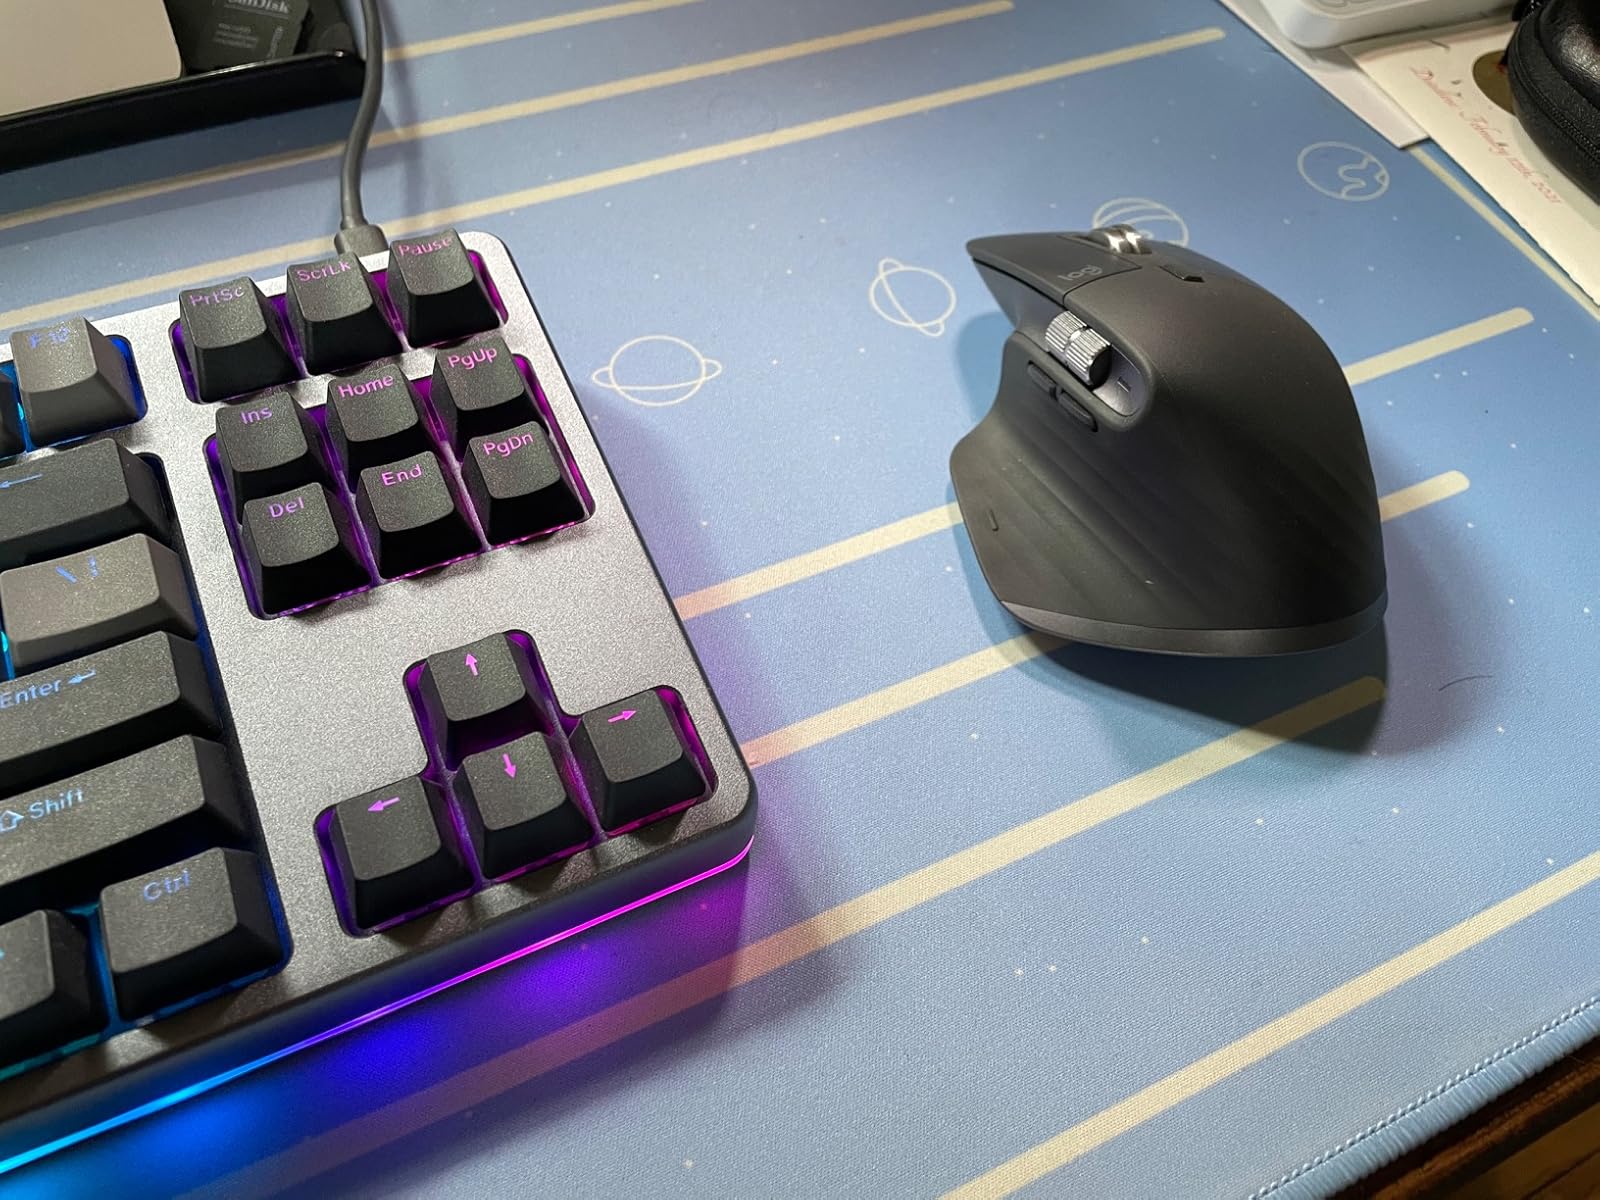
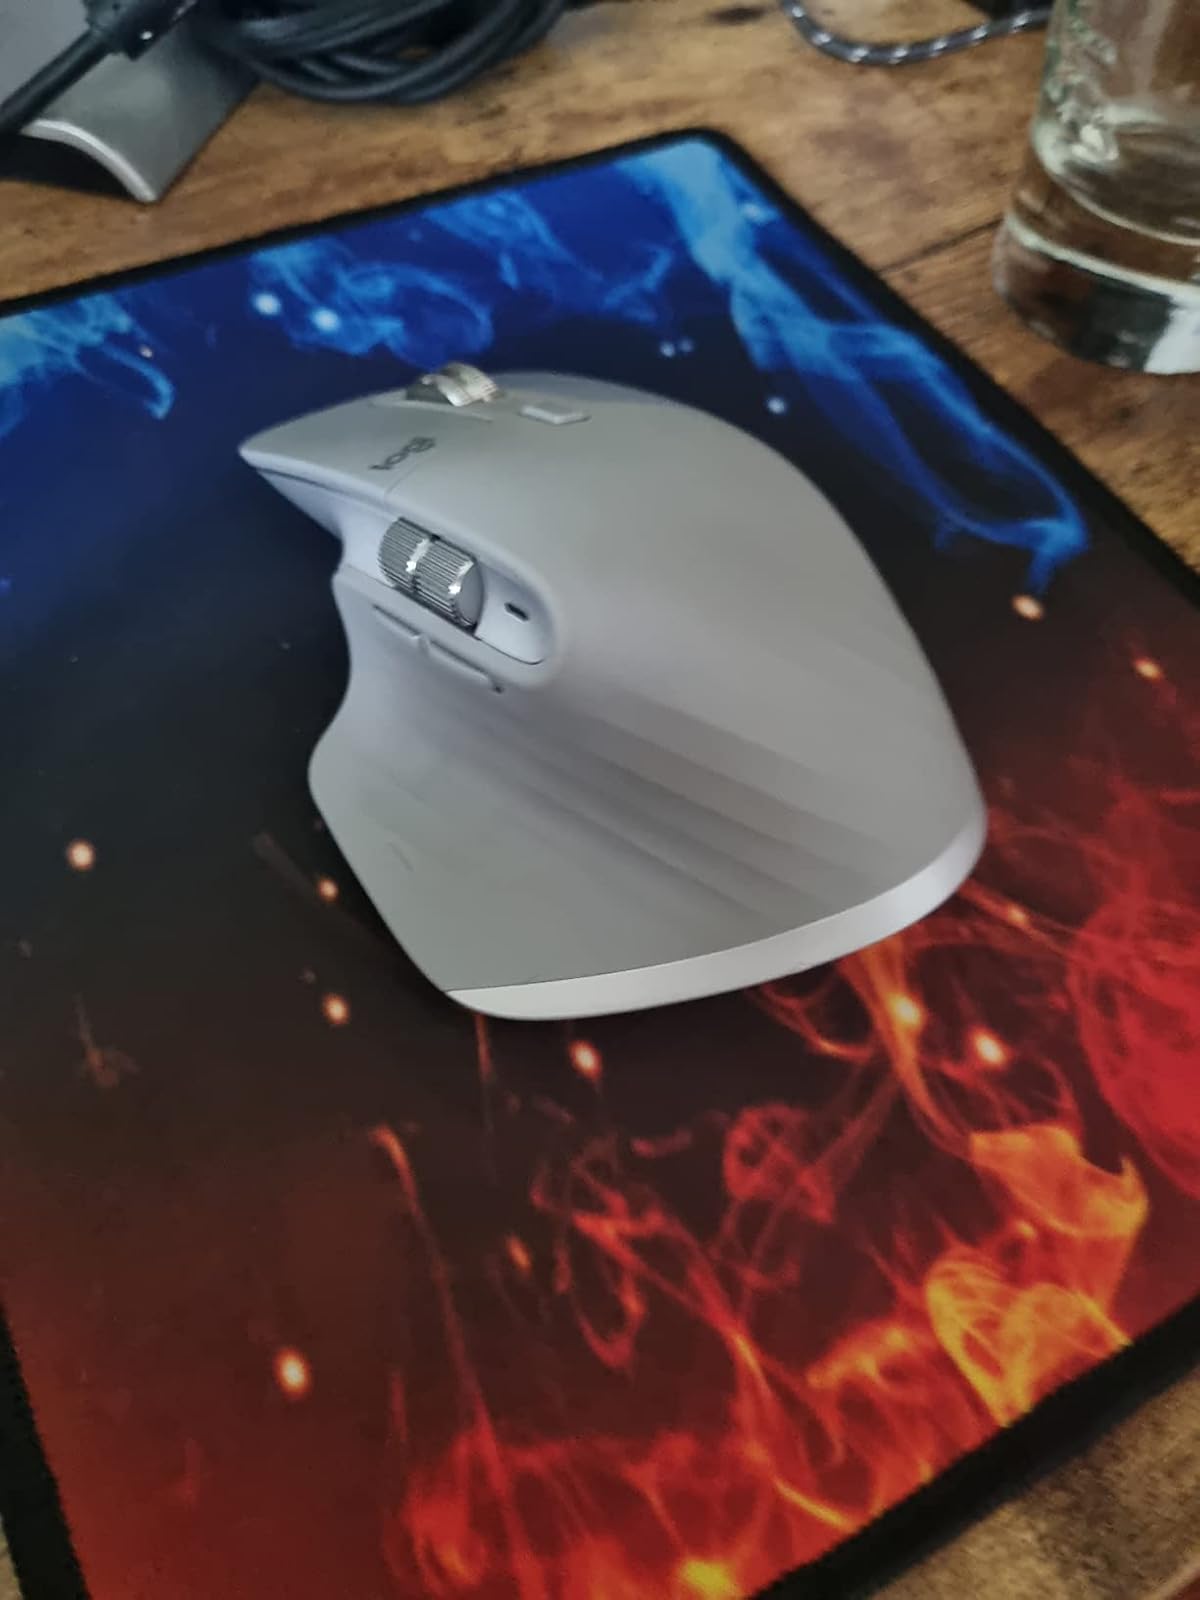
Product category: mouse
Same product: no